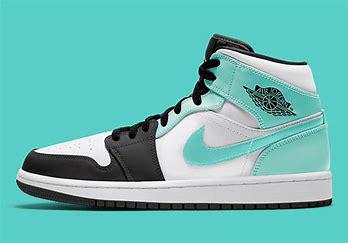
Brand: Jordan
Model: 1